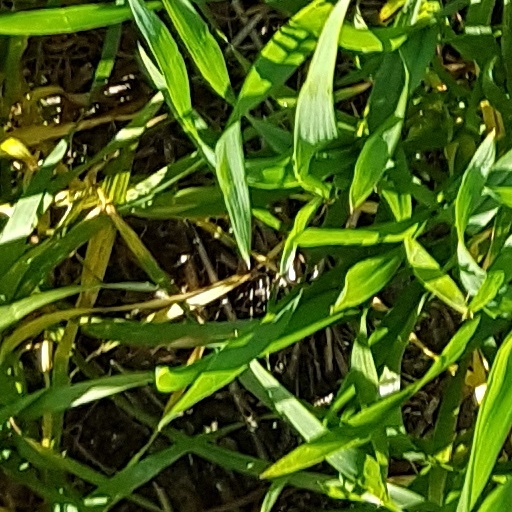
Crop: wheat